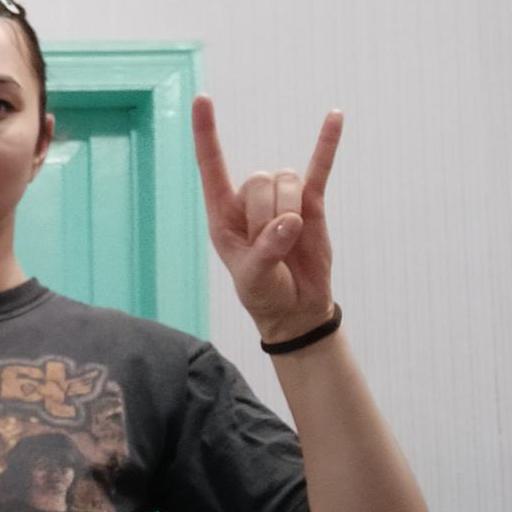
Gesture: rock